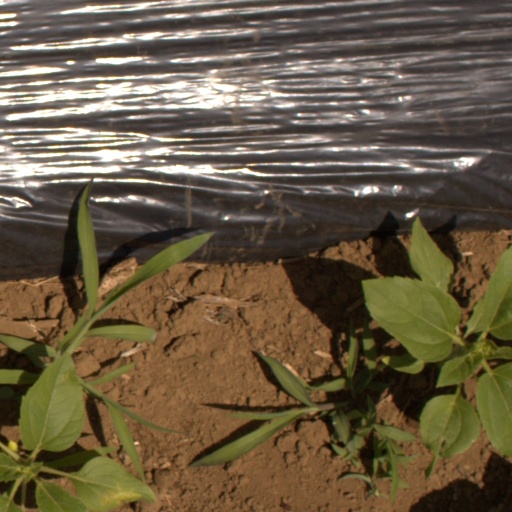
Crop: Jerusalem artichoke